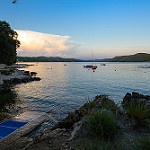
Label: sea